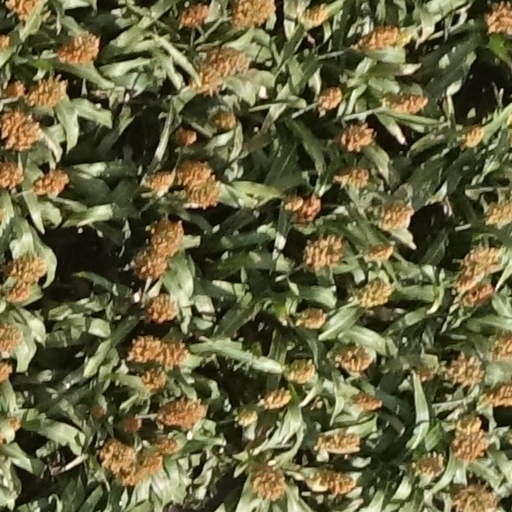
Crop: sorghum